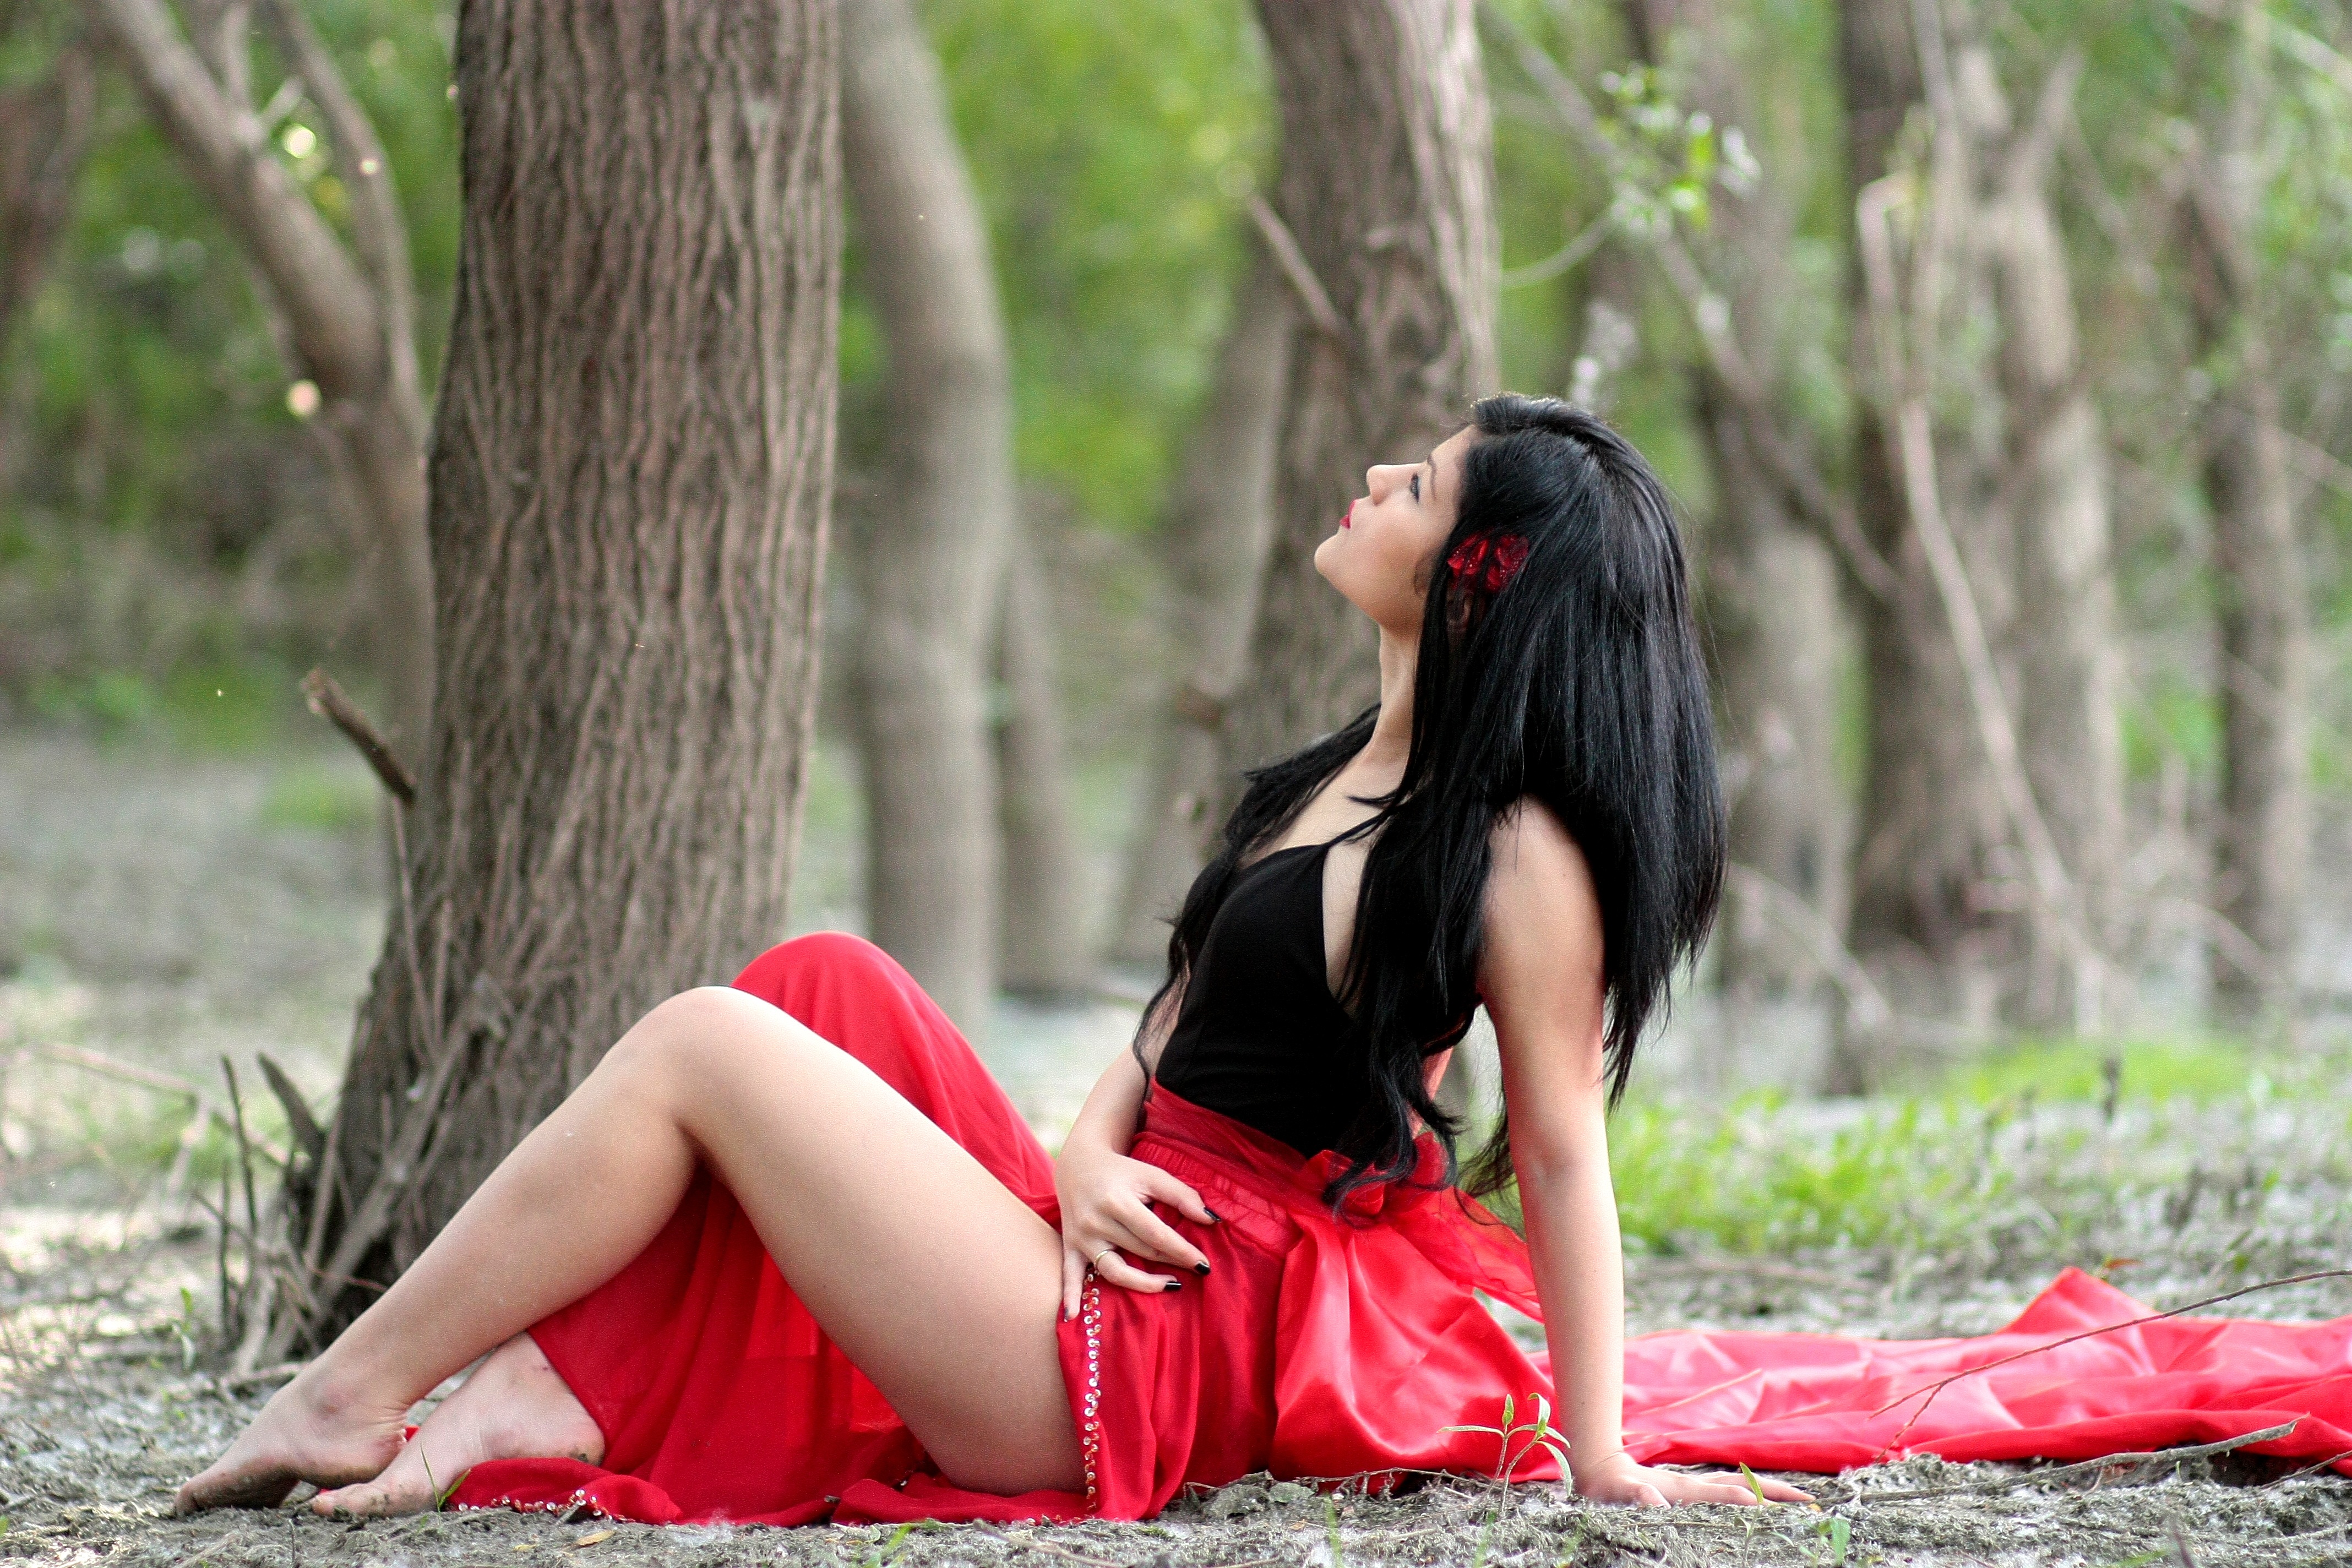
tree, forest, girl, woman, photography, leg, model, red, sitting, romance, lady, dress, beauty, sensual, interaction, abdomen, photo shoot, portrait photography, human positions, art model